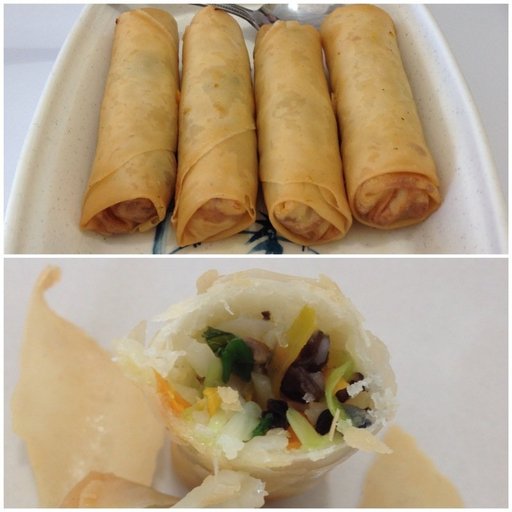
Label: spring_rolls